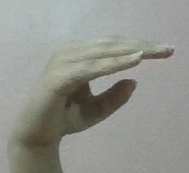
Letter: jeem